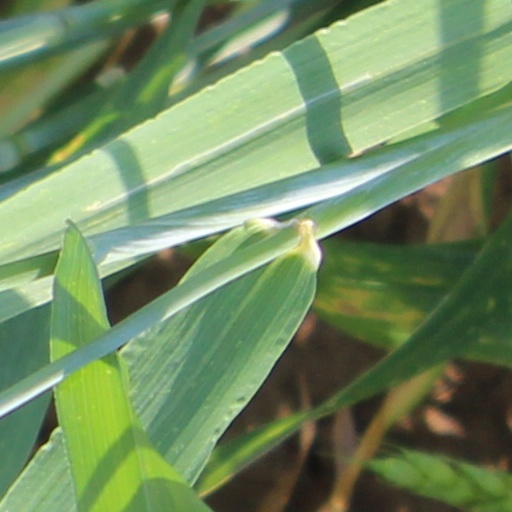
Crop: wheat